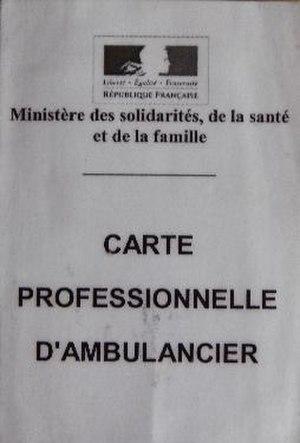
professional card
Le diplôme d’État d’ambulancier, ou DEA, est un diplôme français.